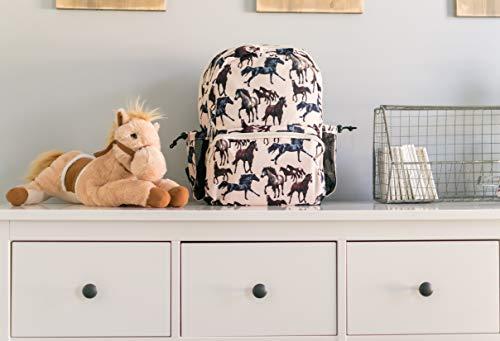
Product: Wildkin Kids 17 Inch Backpack
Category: Clothing, Shoes & Jewelry | Luggage & Travel Gear | Backpacks
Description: TRAVEL IN STYLE – At Wildkin, we know that details matter to you and your child, and we made sure that our 17 Inch Backpack was designed with that in mind.
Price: $25.89